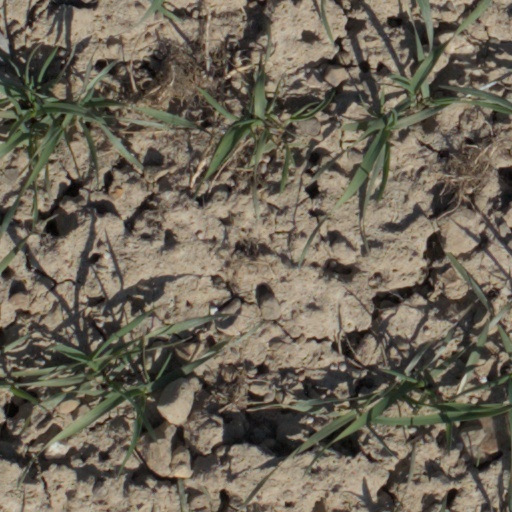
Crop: wheat